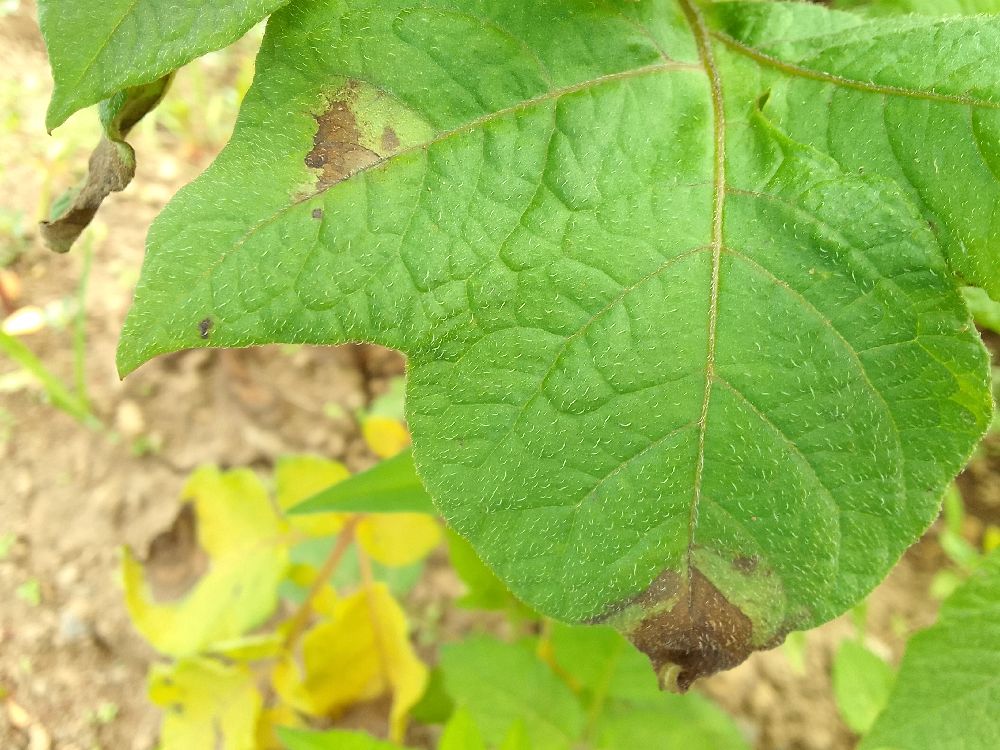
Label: Late blight